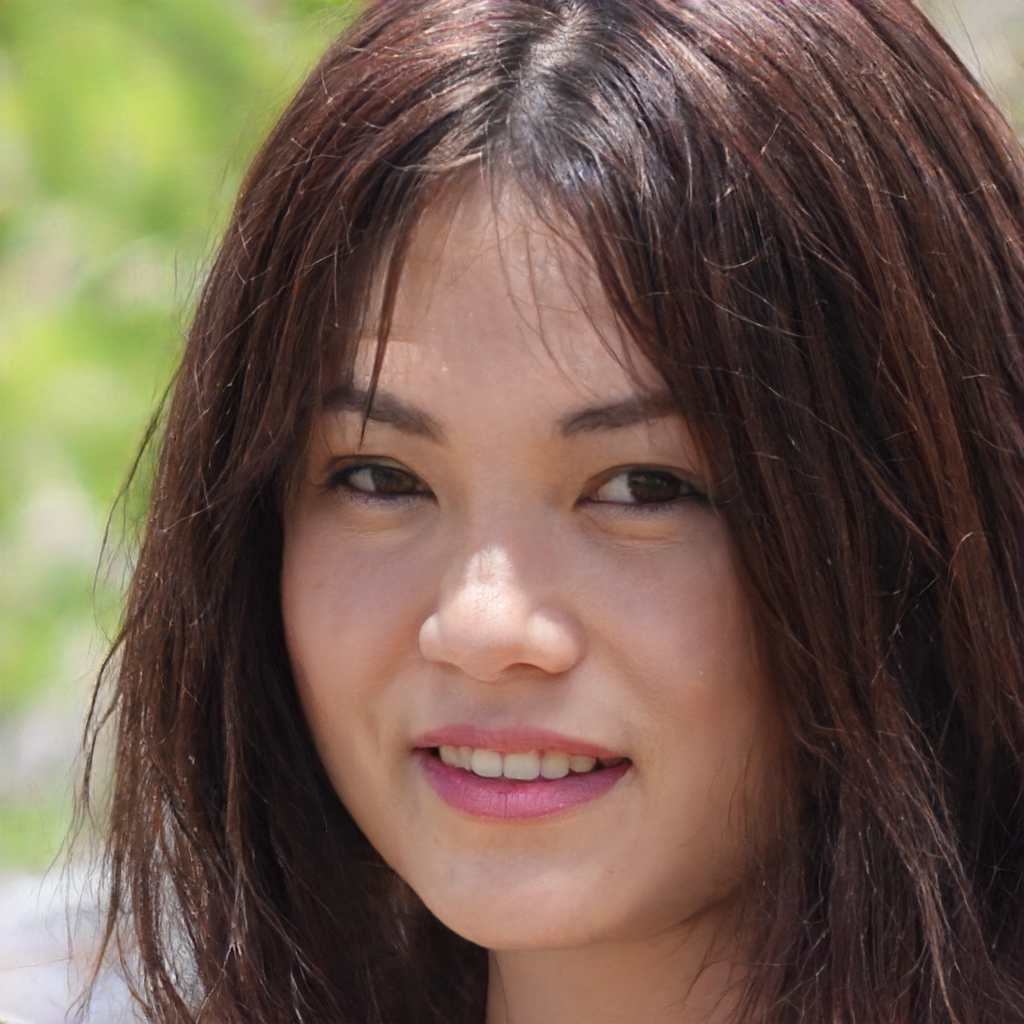
Label: Colored